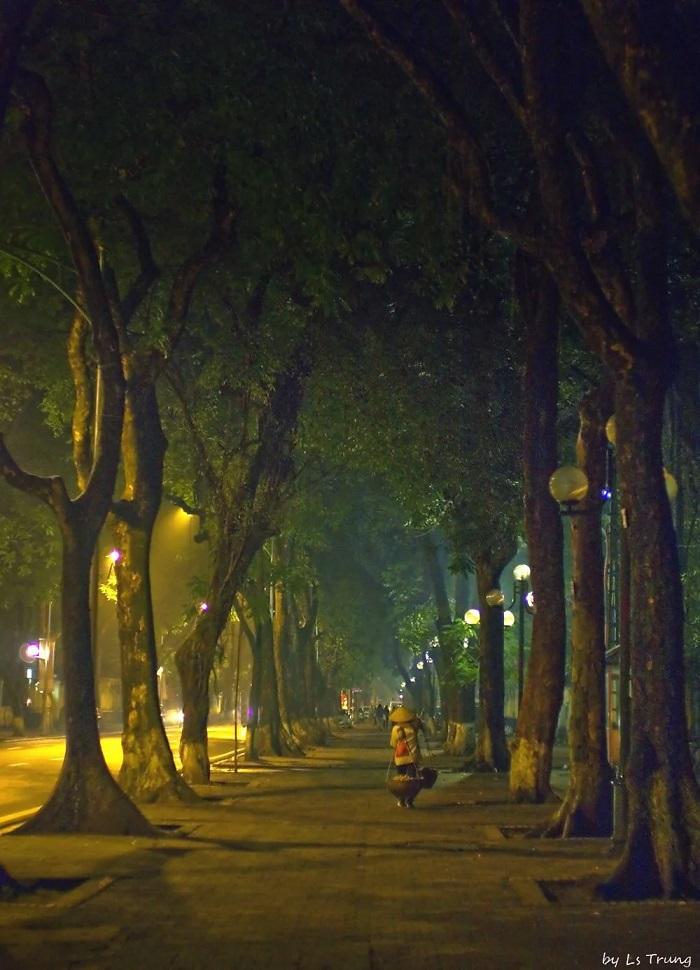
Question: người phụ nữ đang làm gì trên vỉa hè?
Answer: đang gánh một gánh hàng đi bộ trên vỉa hè